Robert Wilson Goelet

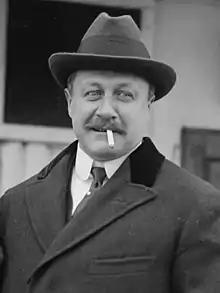

Robert Wilson Goelet (January 9, 1880 – February 6, 1966) was an American social leader, banker, and real estate developer who built Glenmere mansion.